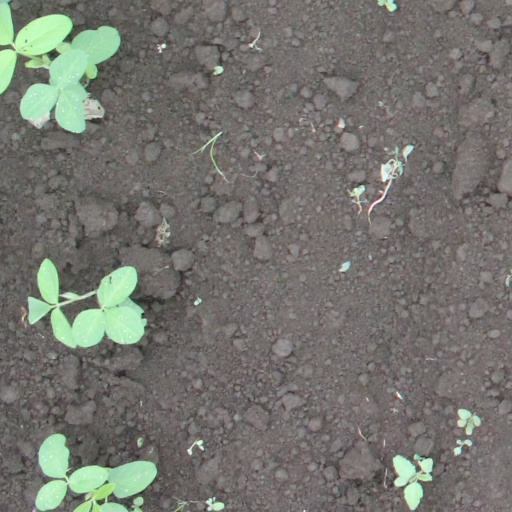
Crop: soybean